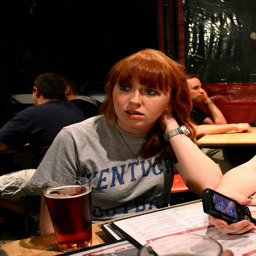
A beautiful woman with red hair sitting down with a glass of beer.
A girl with red hair holding her neck
A woman n grey shirt leaning on table with pint of beer.
A redheaded woman is sitting in a restaurant.
A women sitting at a table with a glass of beer.